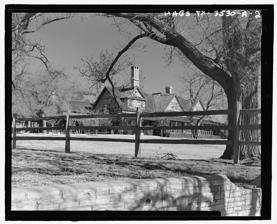
Building: JA Ranch
Country: United States of America
Year built: 1879
United States historic place J A Ranch U.S. National Register of Historic Places U.S. National Historic Landmark HABS photo, 2000 Show map of Texas Show map of the United States Nearest city Claude, Texas Coordinates 34°49′0″N 101°11′17″W / 34.81667°N 101.18806°W / 34.81667; -101.18806 Area 40 acres (16 ha) Built 1879 ( 1879 ) NRHP reference No. 66000807 Significant dates Added to NRHP October 15, 1966 Designated NHL December 19, 1960 The JA Ranch is a historic cattle ranch in the Palo Duro Canyon in Armstrong County, Texas .  Founded in 1876 by Charles Goodnight and John George Adair , it is the oldest cattle ranching operation in the Texas Panhandle .  Its headquarters area was designated a National Historic Landmark in 1960 for its association with Goodnight, one of the most influential cattle barons of the late 19th century.  The ranch is an ongoing business, operated by Adair's descendants. Description and history The JA Ranch is located southeast of Amarillo, Texas in the Texas Panhandle . The main ranch house, now a museum devoted to Charles Goodnight, is located a short way south of United States Route 287 . It is a two-story construction, its oldest portion a log cabin which predates the American Civil War . The main portion of the house, built beginning in 1879, has rough stone walls on the ground floor and a wood-framed second story. Nearby outbuildings include the original 19th-century stables and corral, and a house for bunking ranch hands. Charles Goodnight (1836–1929) was a native of Illinois who became a Texas Ranger in 1857.  After the American Civil War , he became involved in cattle herding operations that recovered many thousands of heads of cattle left unsupervised during the conflict, blazing major herding trails across West Texas.  After starting a ranching operation in eastern Colorado, he returned to the Palo Duro Canyon area (site of a major operation he led against the Kiowa and Comanche ), and established a small ranch in 1874.  He then entered into a partnership with John Adair, a wealthy landowner from Co. Laois in Ireland, who funded the ranch's expansion while Goodnight managed it. Under their oversight the ranch grew to over 700,000 acres (2,800 km 2 ). Upon John Adair's death in 1885, his wife, Cornelia (Wadsworth) Ritchie Adair , assumed the partnership with Goodnight. Goodnight retired to a smaller ranch nearby in 1889. Cornelia Adair supervised the ranch operations until her death in 1921 after which her descendants maintained the ranch into the 21st century. See also National Register of Historic Places listings in Armstrong County, Texas List of National Historic Landmarks in Texas References Wikimedia Commons has media related to JA Ranch .